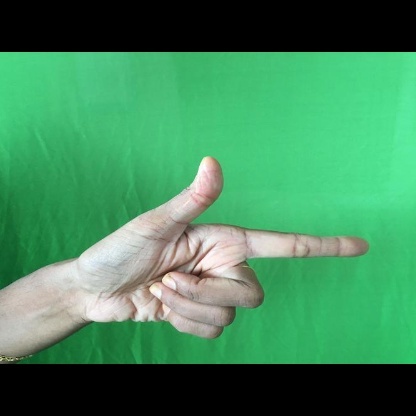
Mudra: Chandrakala